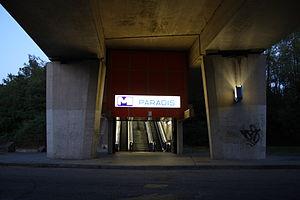
La station Paradis est une station en service du Métro léger de Charleroi, située sur l'antenne vers Fontaine-l'Évêque et Anderlues. Elle dessert l'est de la ville de Fontaine et la partie nord du village de Leernes. Cette zone est essentiellement résidentielle. On y trouve cependant un grand magasin de bricolage.